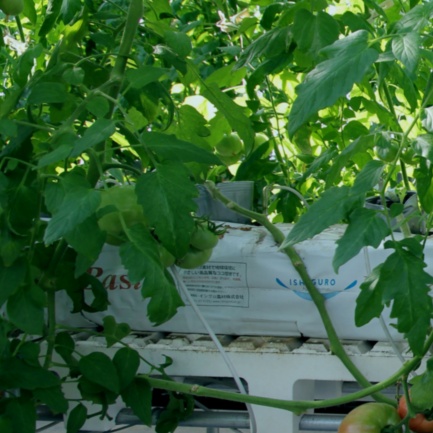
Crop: tomato